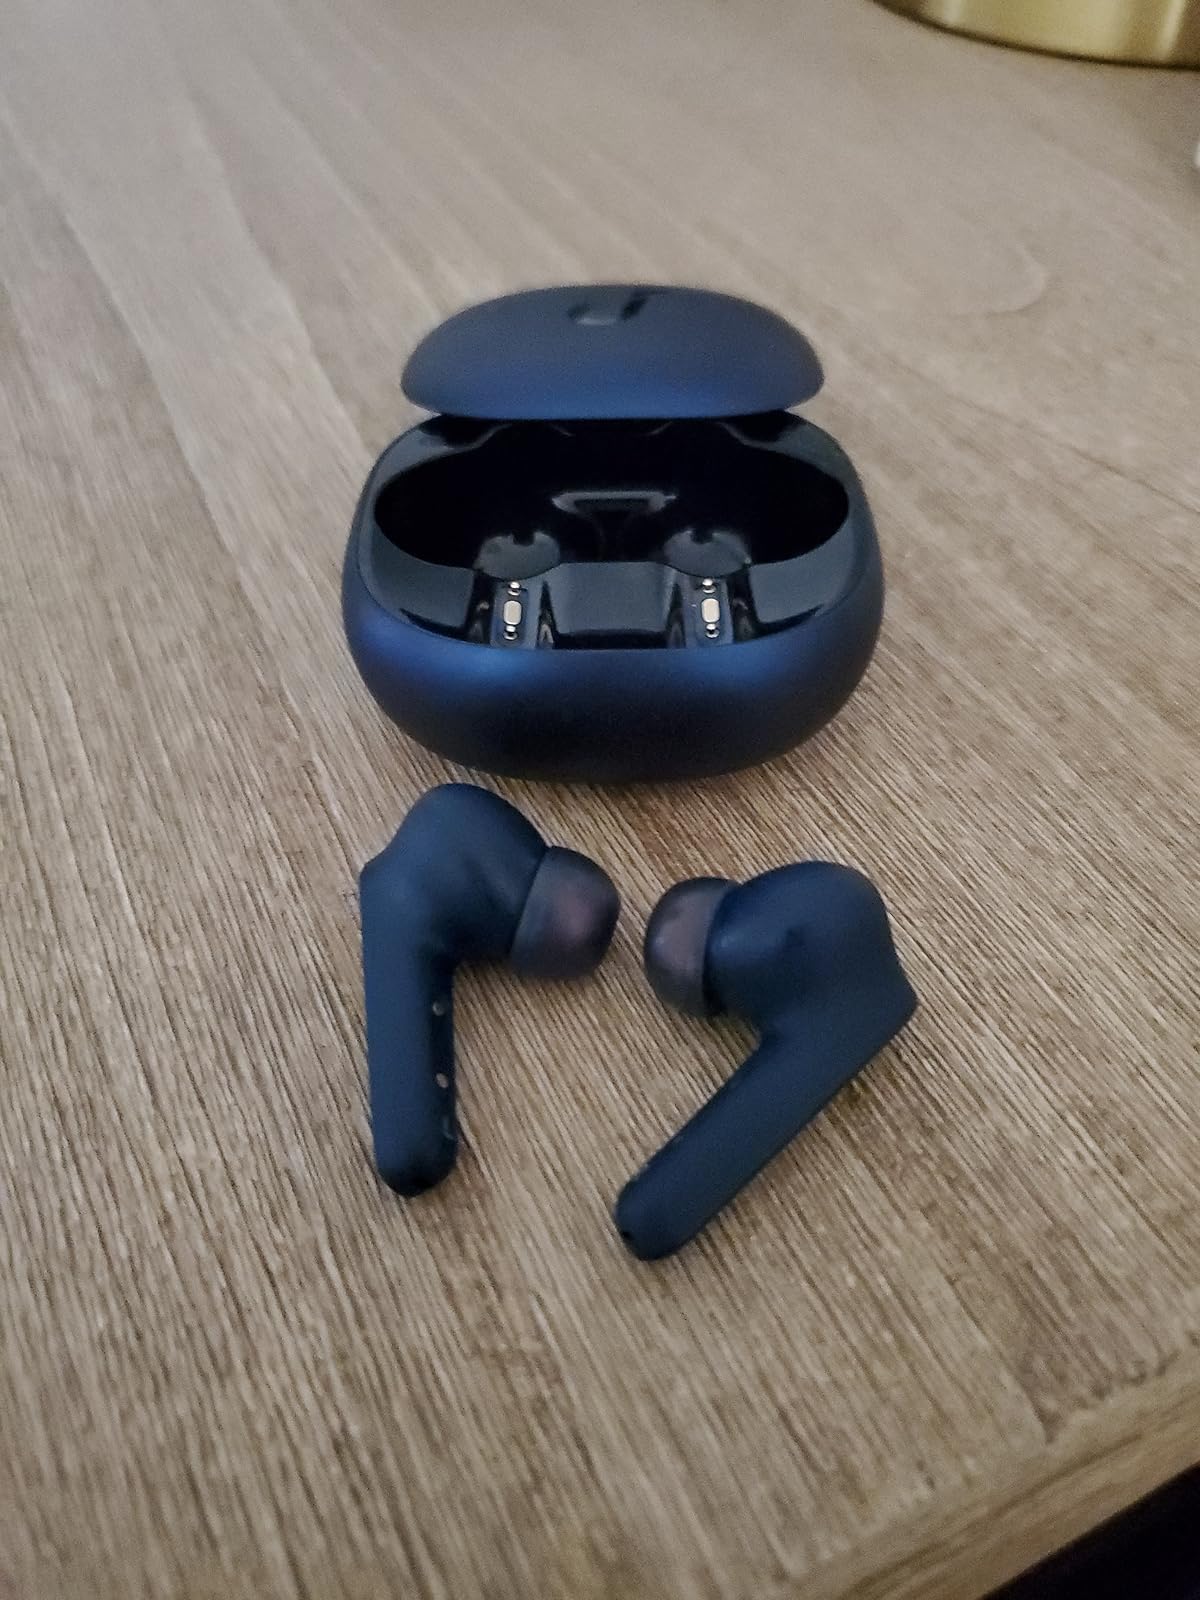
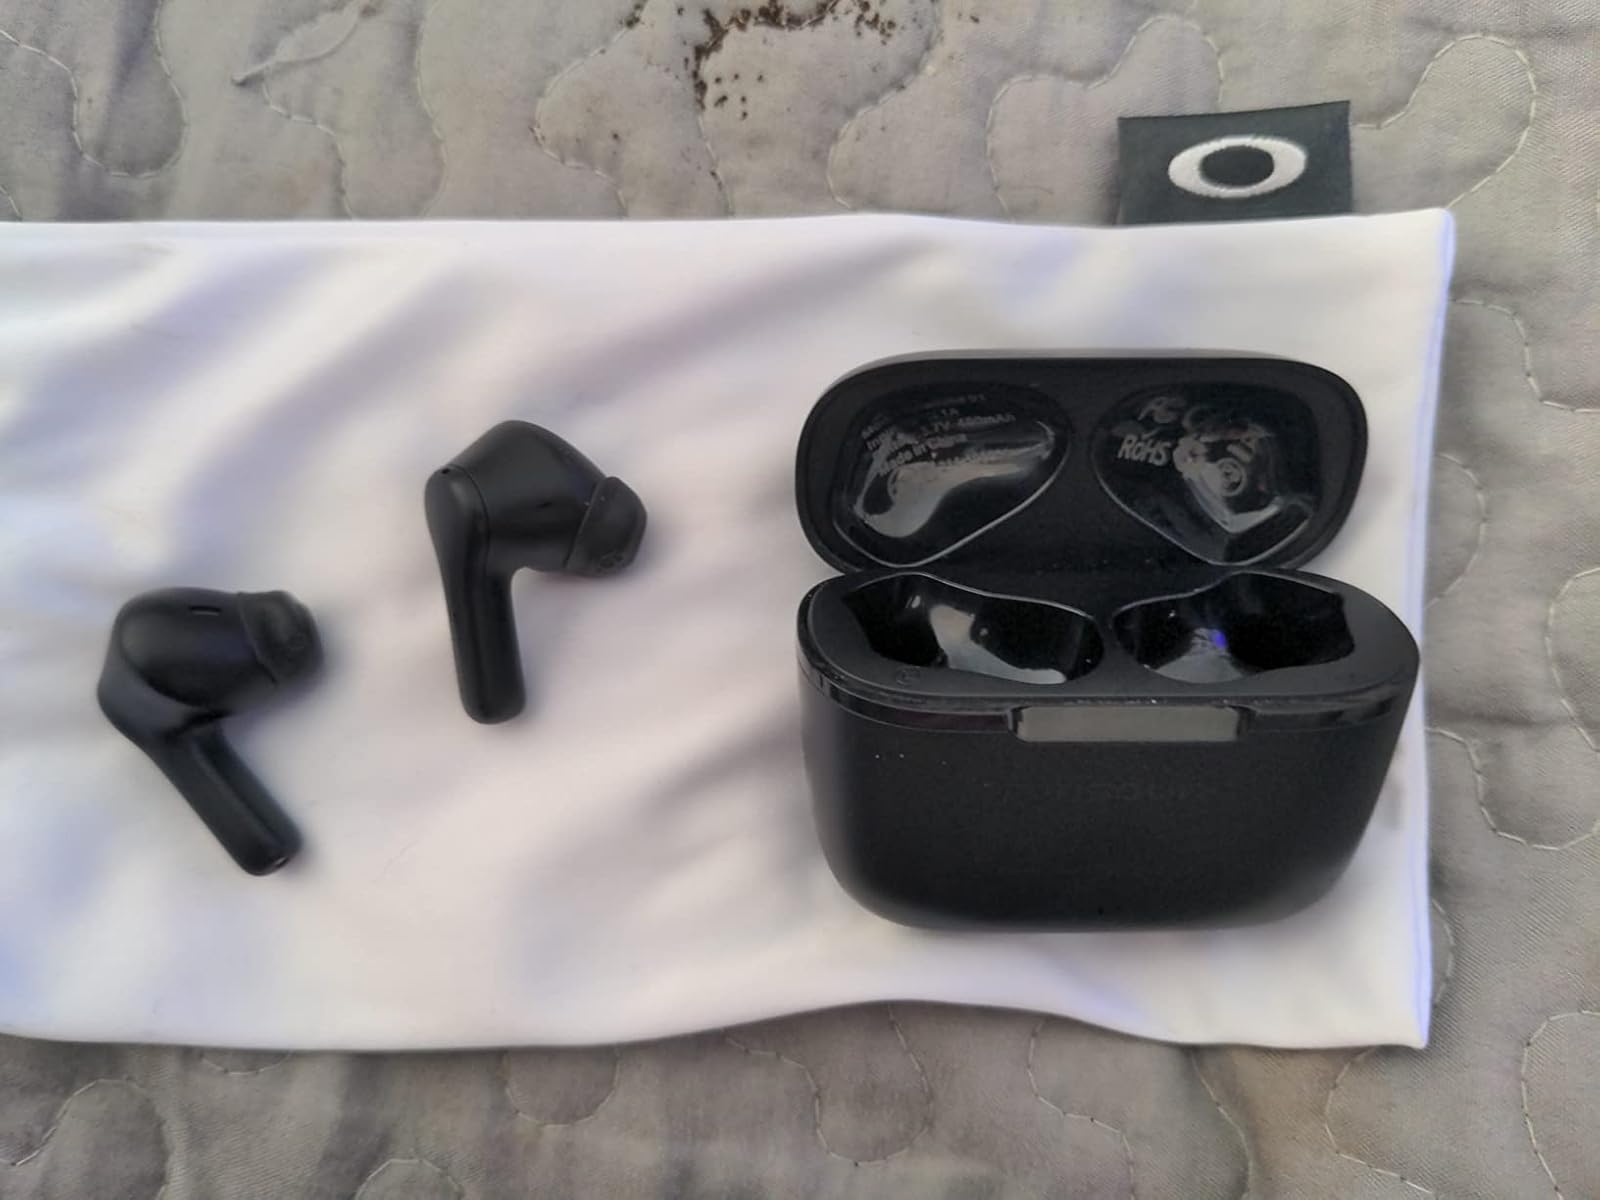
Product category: earbuds
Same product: no